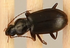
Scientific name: Calathus advena
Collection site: Rocky Mountains NEON (RMNP), plot RMNP_014